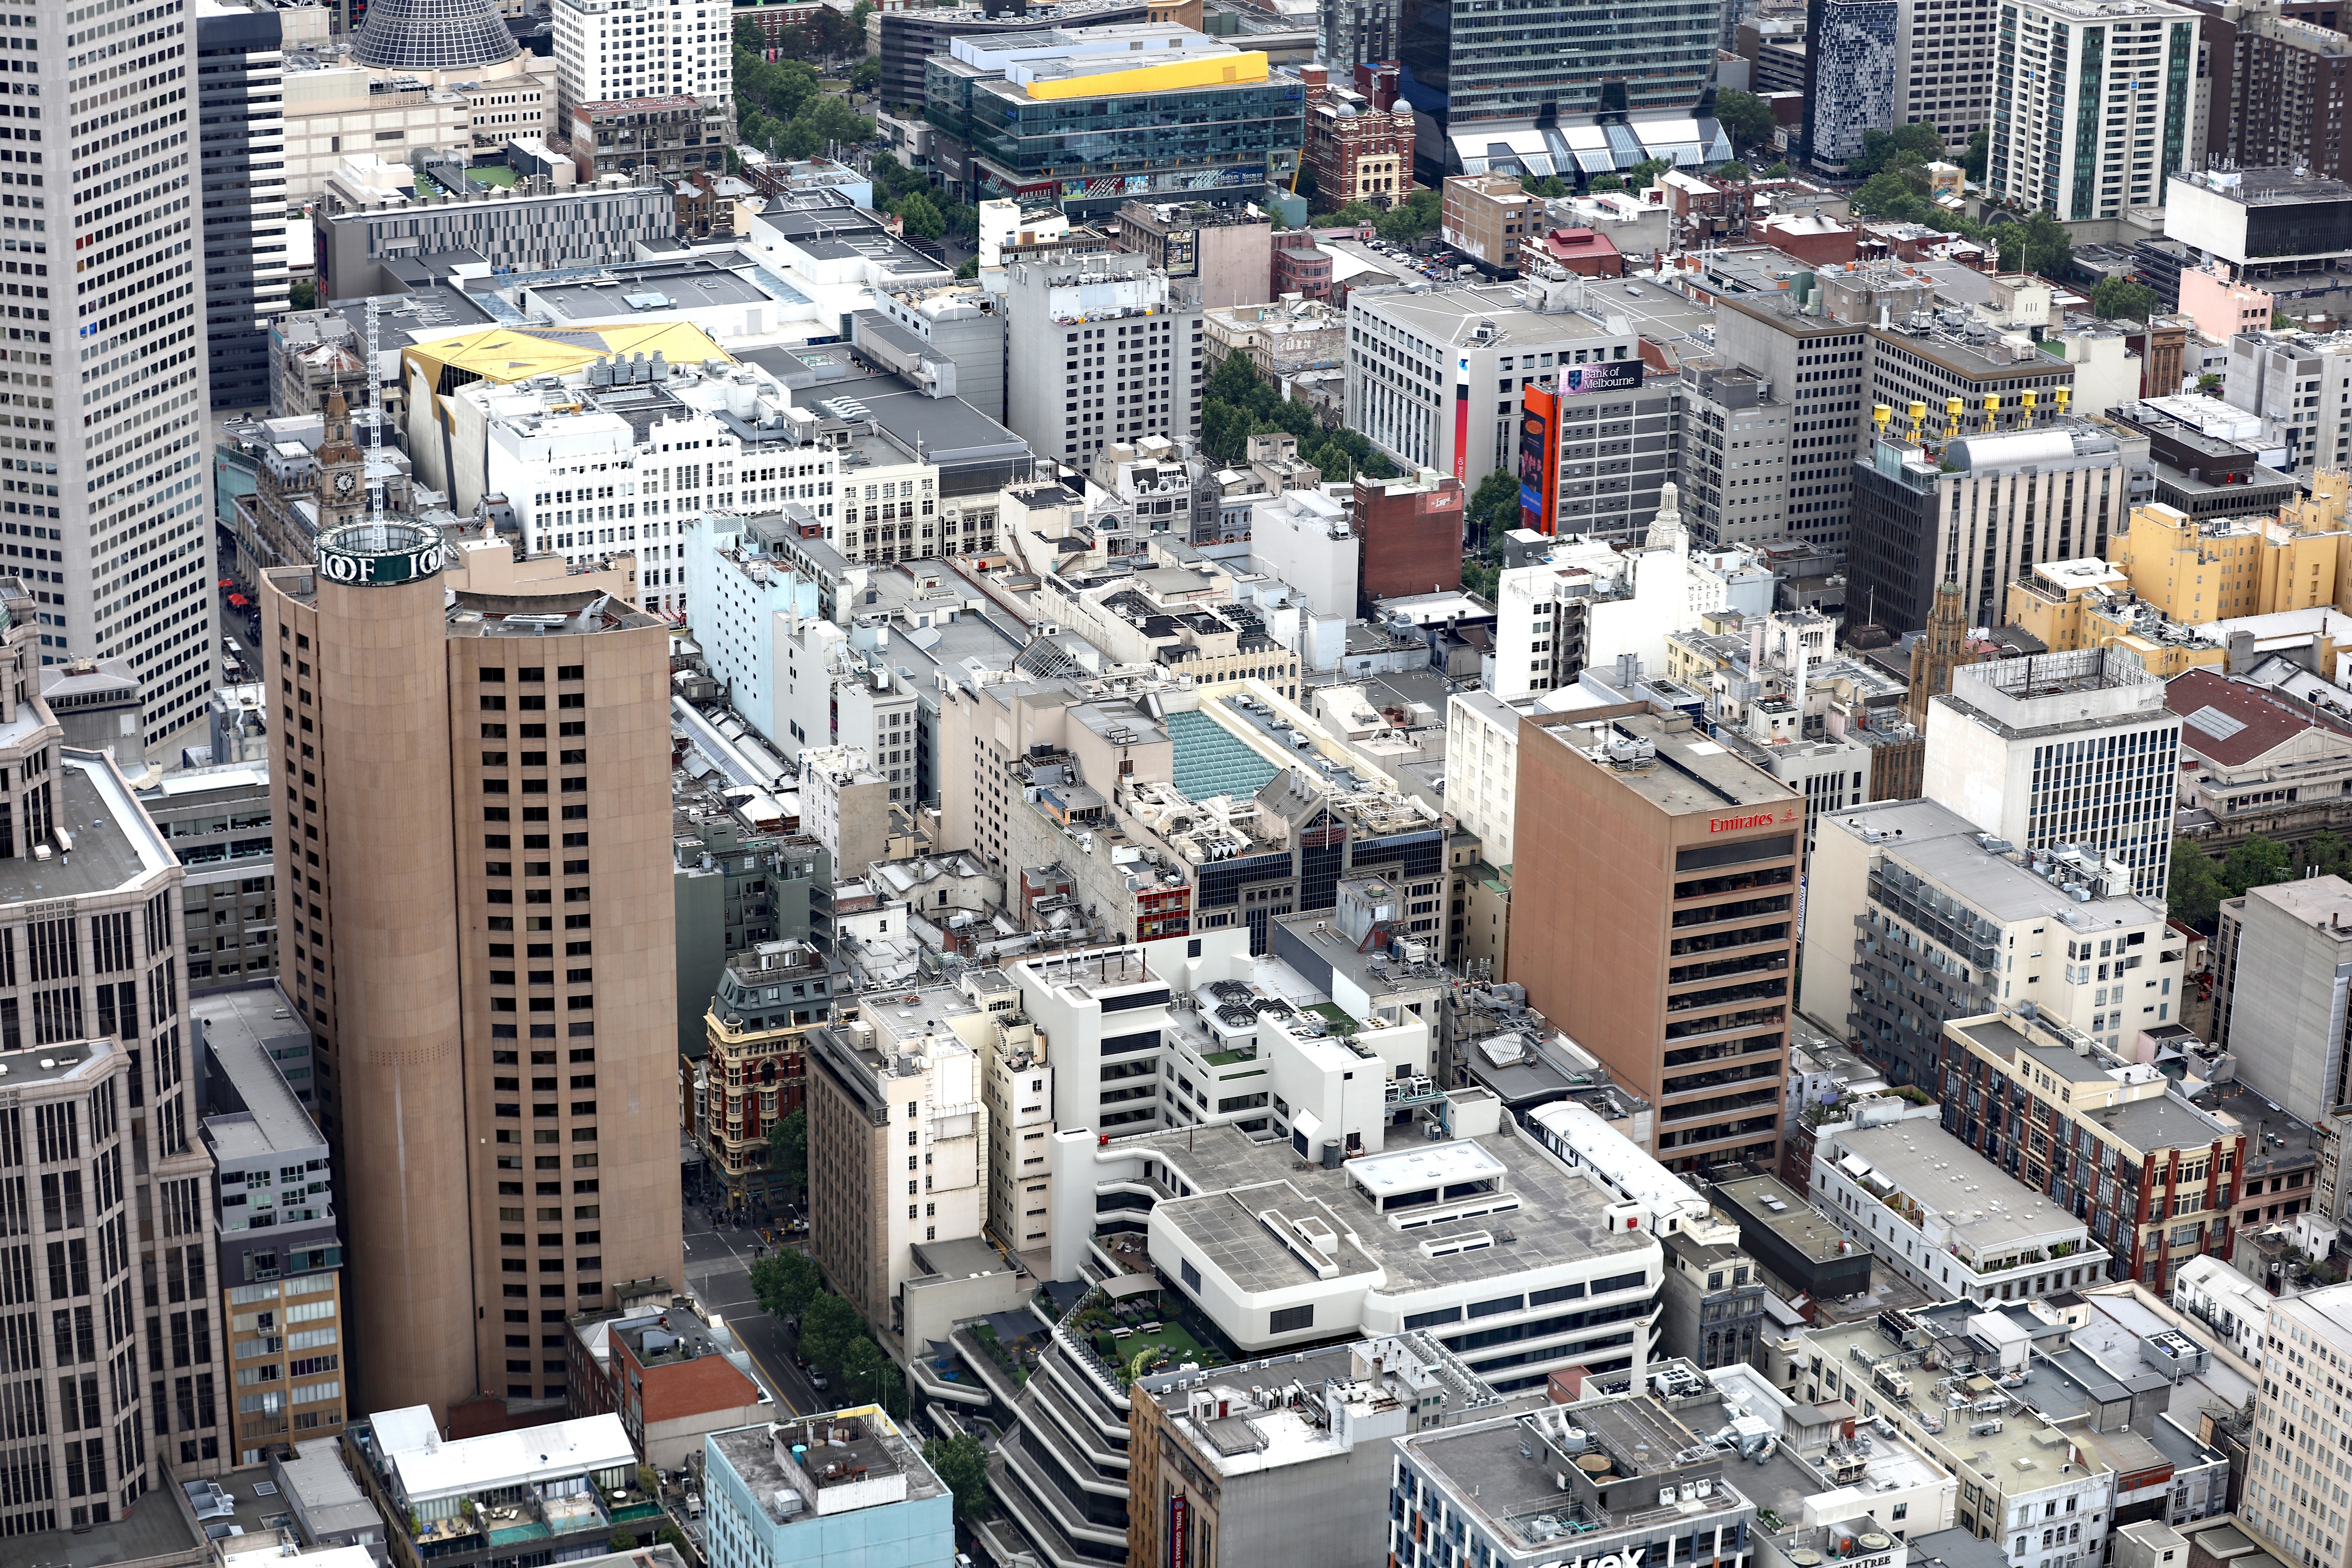
skyline, city, skyscraper, cityscape, downtown, suburb, tower block, australia, victoria, eureka, melbourne, southbank, metropolis, condominium, neighbourhood, bird's eye view, aerial photography, melbourne skyline, melbourne city, urban area, urban design, residential area, human settlement, metropolitan area, eurekaskydeck